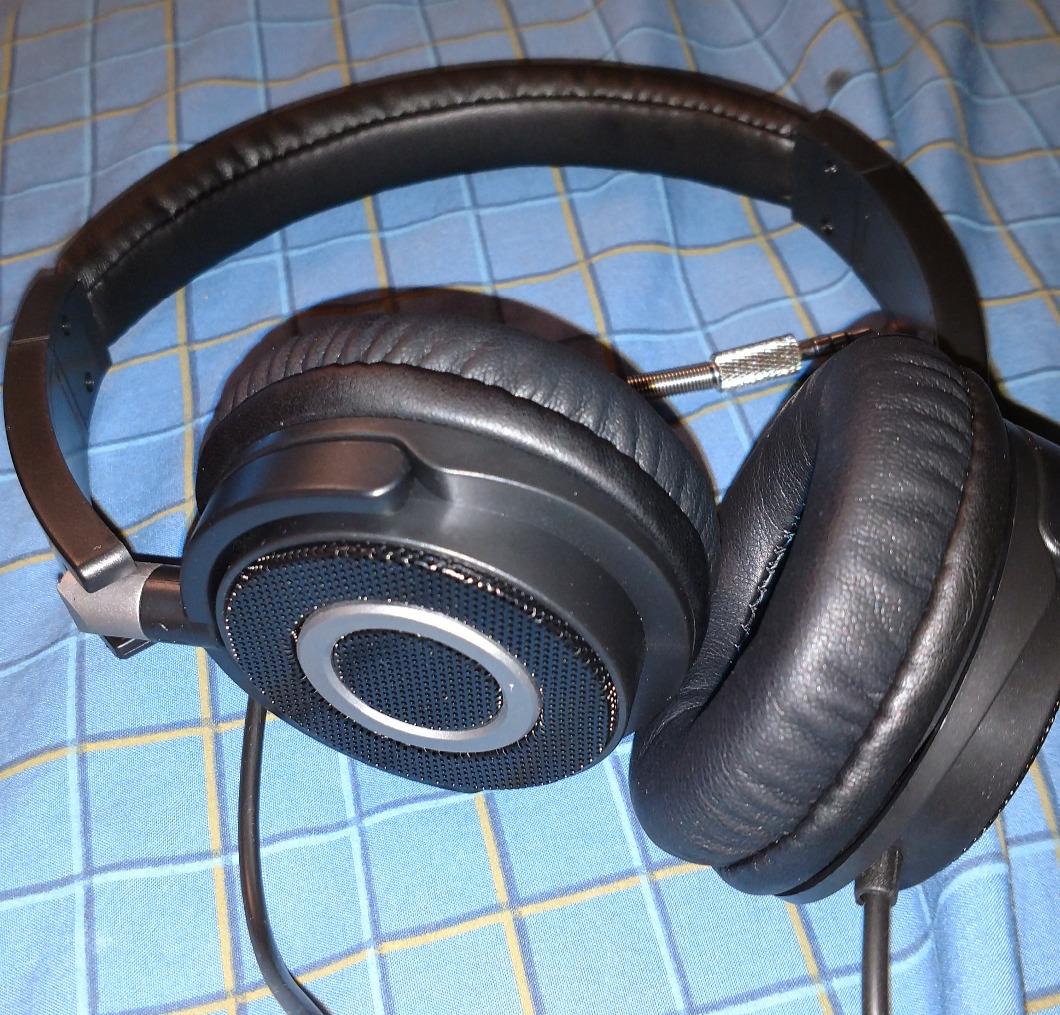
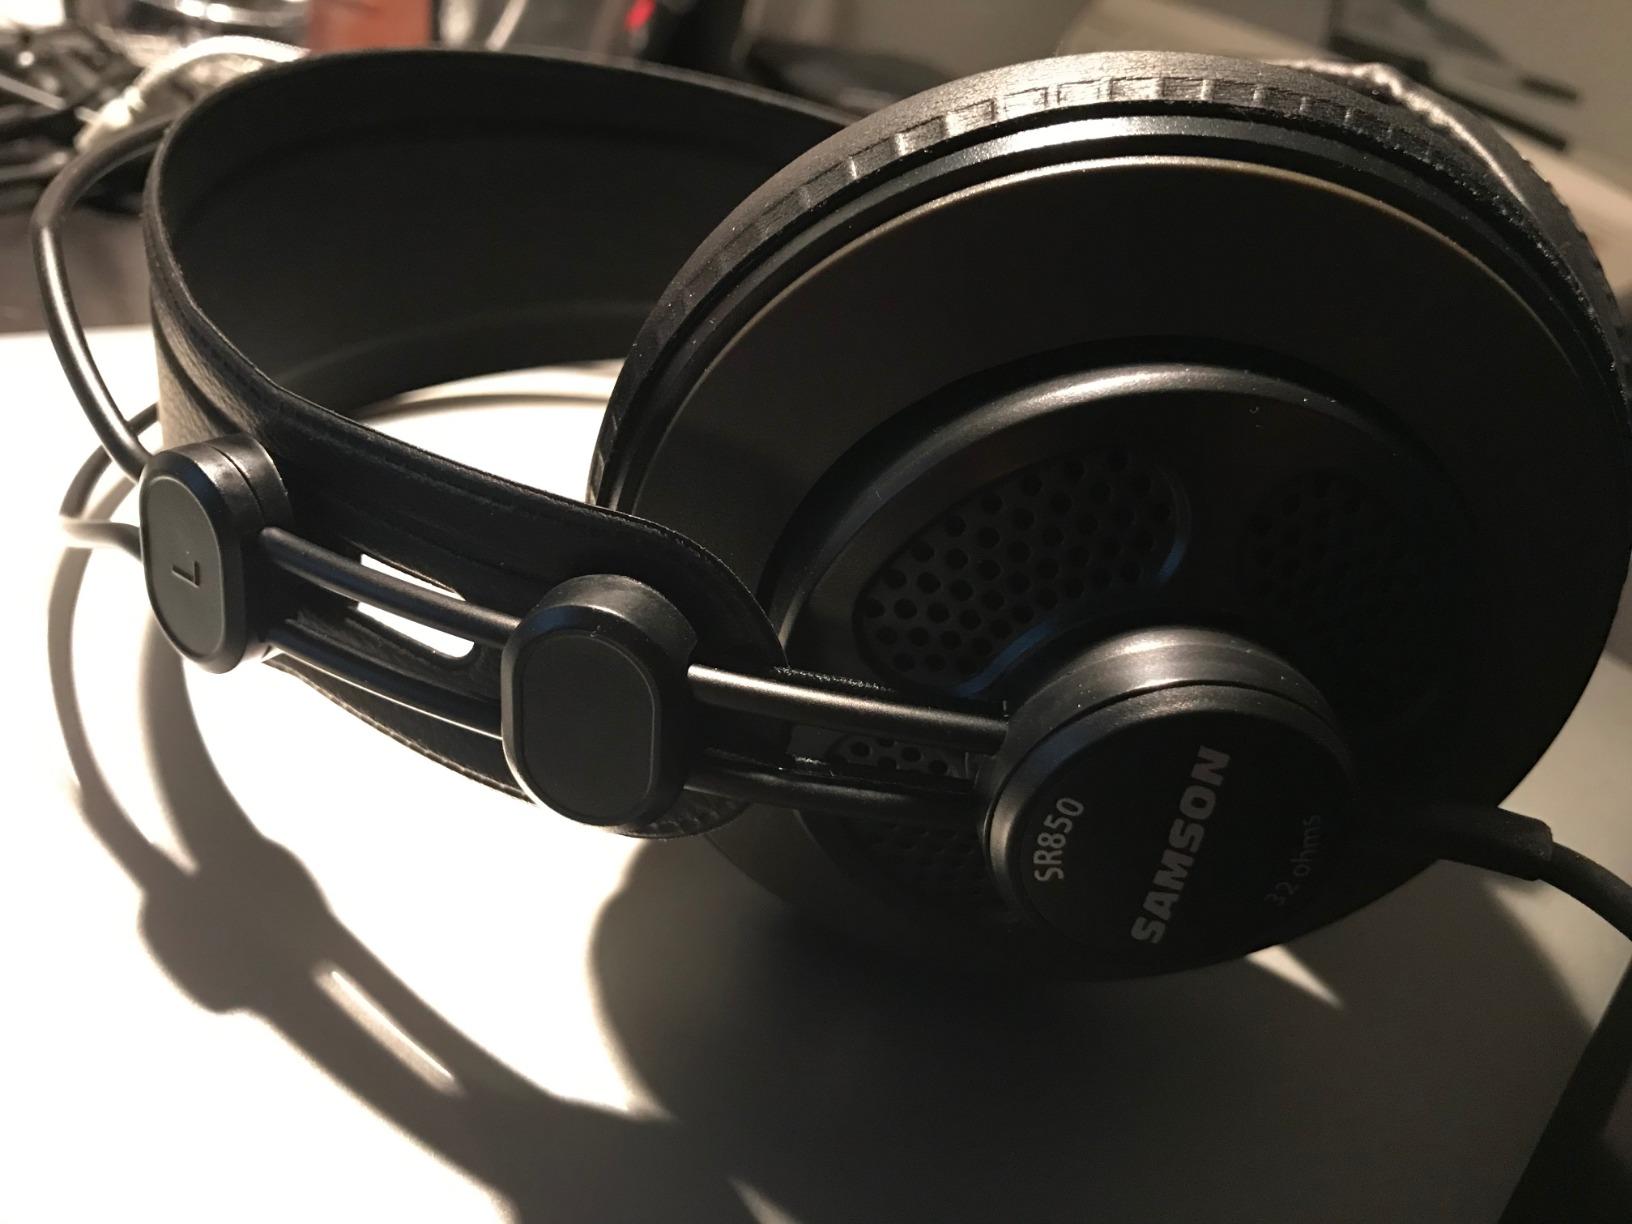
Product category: headphones
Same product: no